Two Brothers Brewing

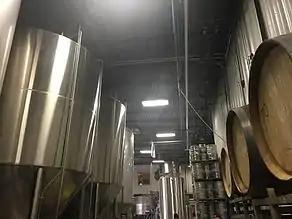
Brewing equipment at Two Brothers Warrenville location.

Two Brothers Brewing owners Jim and Jason Ebel are passionate about their efforts to promote energy-efficiency in their facilities as they “craft with a conscience.” Their practices include using green, renewable energy at all of their locations, as well as using recycled and recyclable materials in their packaging. Extra money was spent purchasing the latest energy-efficient equipment including an ultra-high efficient boiler which allows for the conservation of water during the brewing process.